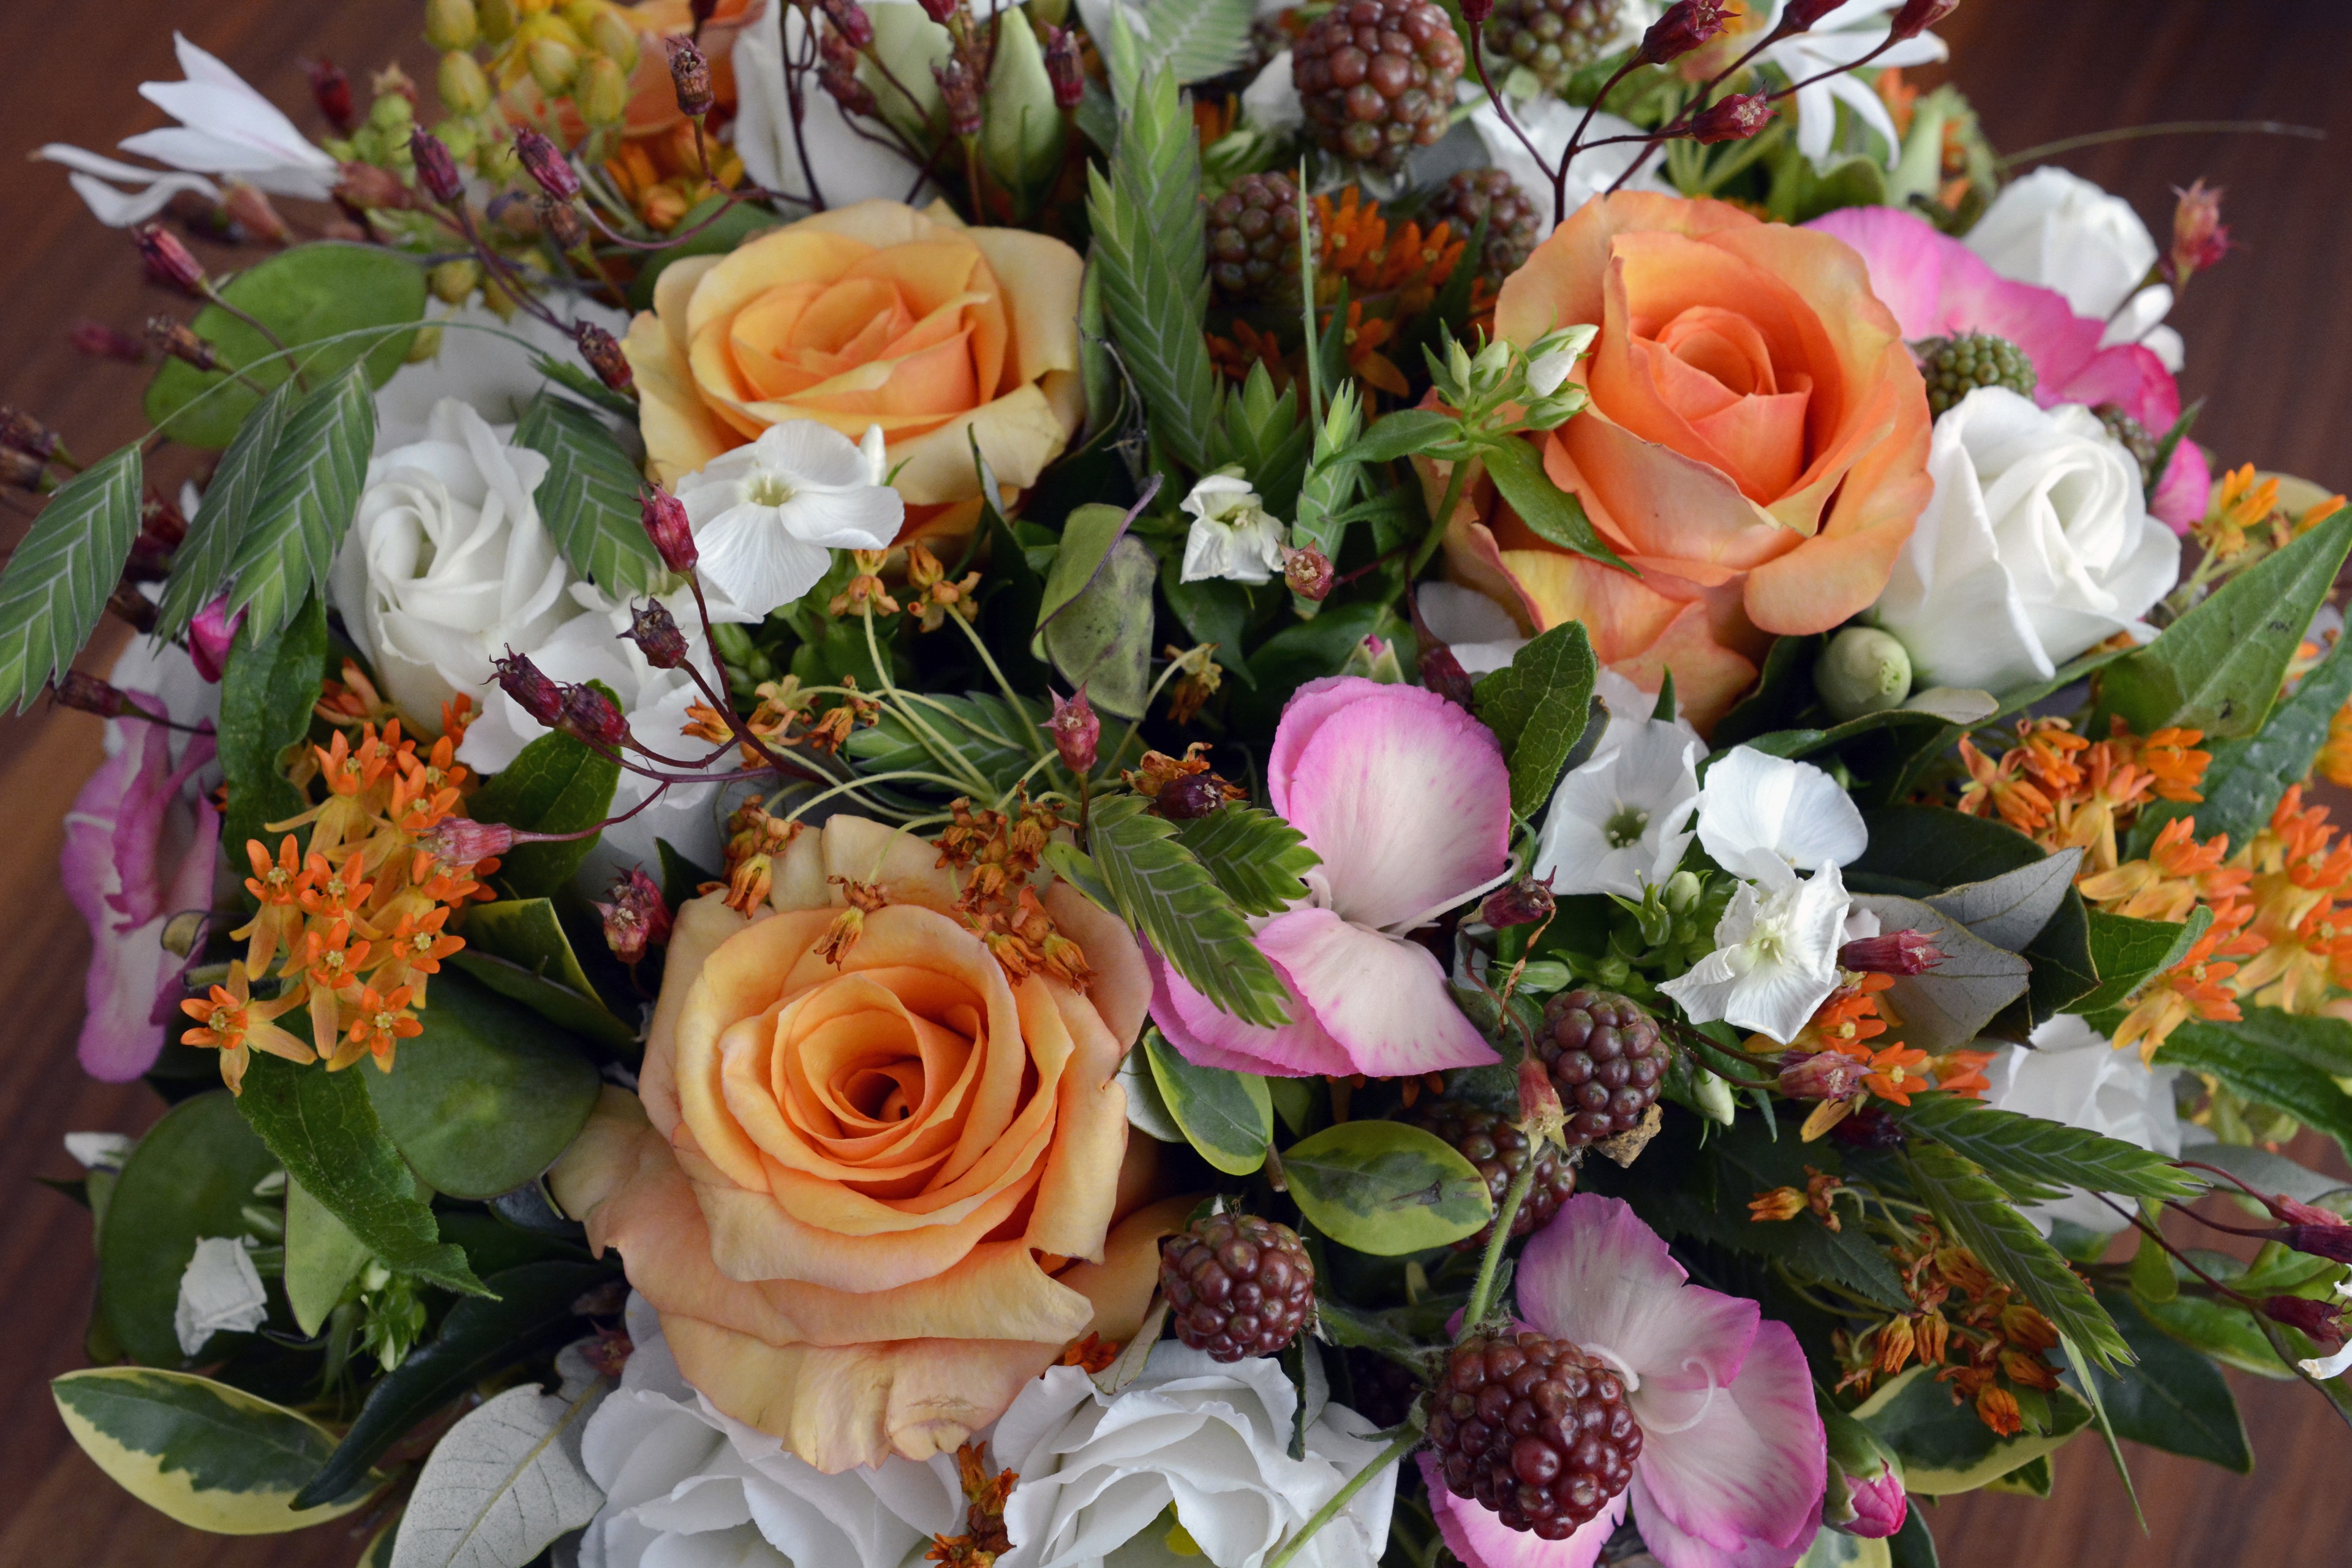
plant, flower, gift, flowers, roses, pastel, beautiful, birthday, tender, floristry, retail, blackberries, pastellfarben, floral arrangement, flowering plant, garden roses, flower bouquet, cut flowers, floral design, centrepiece, land plant, flower arranging